Karl Toko Ekambi

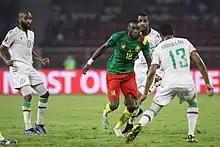
Toko Ekambi playing against Comoros in the 2021 Africa Cup of Nations

Toko Ekambi made his debut for Cameroon on 6 June 2015 in a 3–2 friendly win over Burkina Faso in Colombes, France, as a 66th-minute substitute for Justin Mengolo. He scored his first goal on 3 September the following year in a 2–0 home win over the Gambia in 2017 Africa Cup of Nations qualification. Manager Hugo Broos called him up for the final tournament in Gabon, which the team won.